Cardross, Victoria

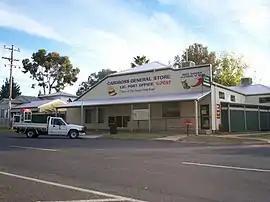
Cardross General Store

Cardross is a town approximately 15 km south east of Mildura, in north western Victoria, Australia. At the 2021 census, Cardross and the surrounding area had a population of 847. It was the site of a road fatality in February 2006, in which six teenagers were killed in a hit-run crash.